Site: brandenburg
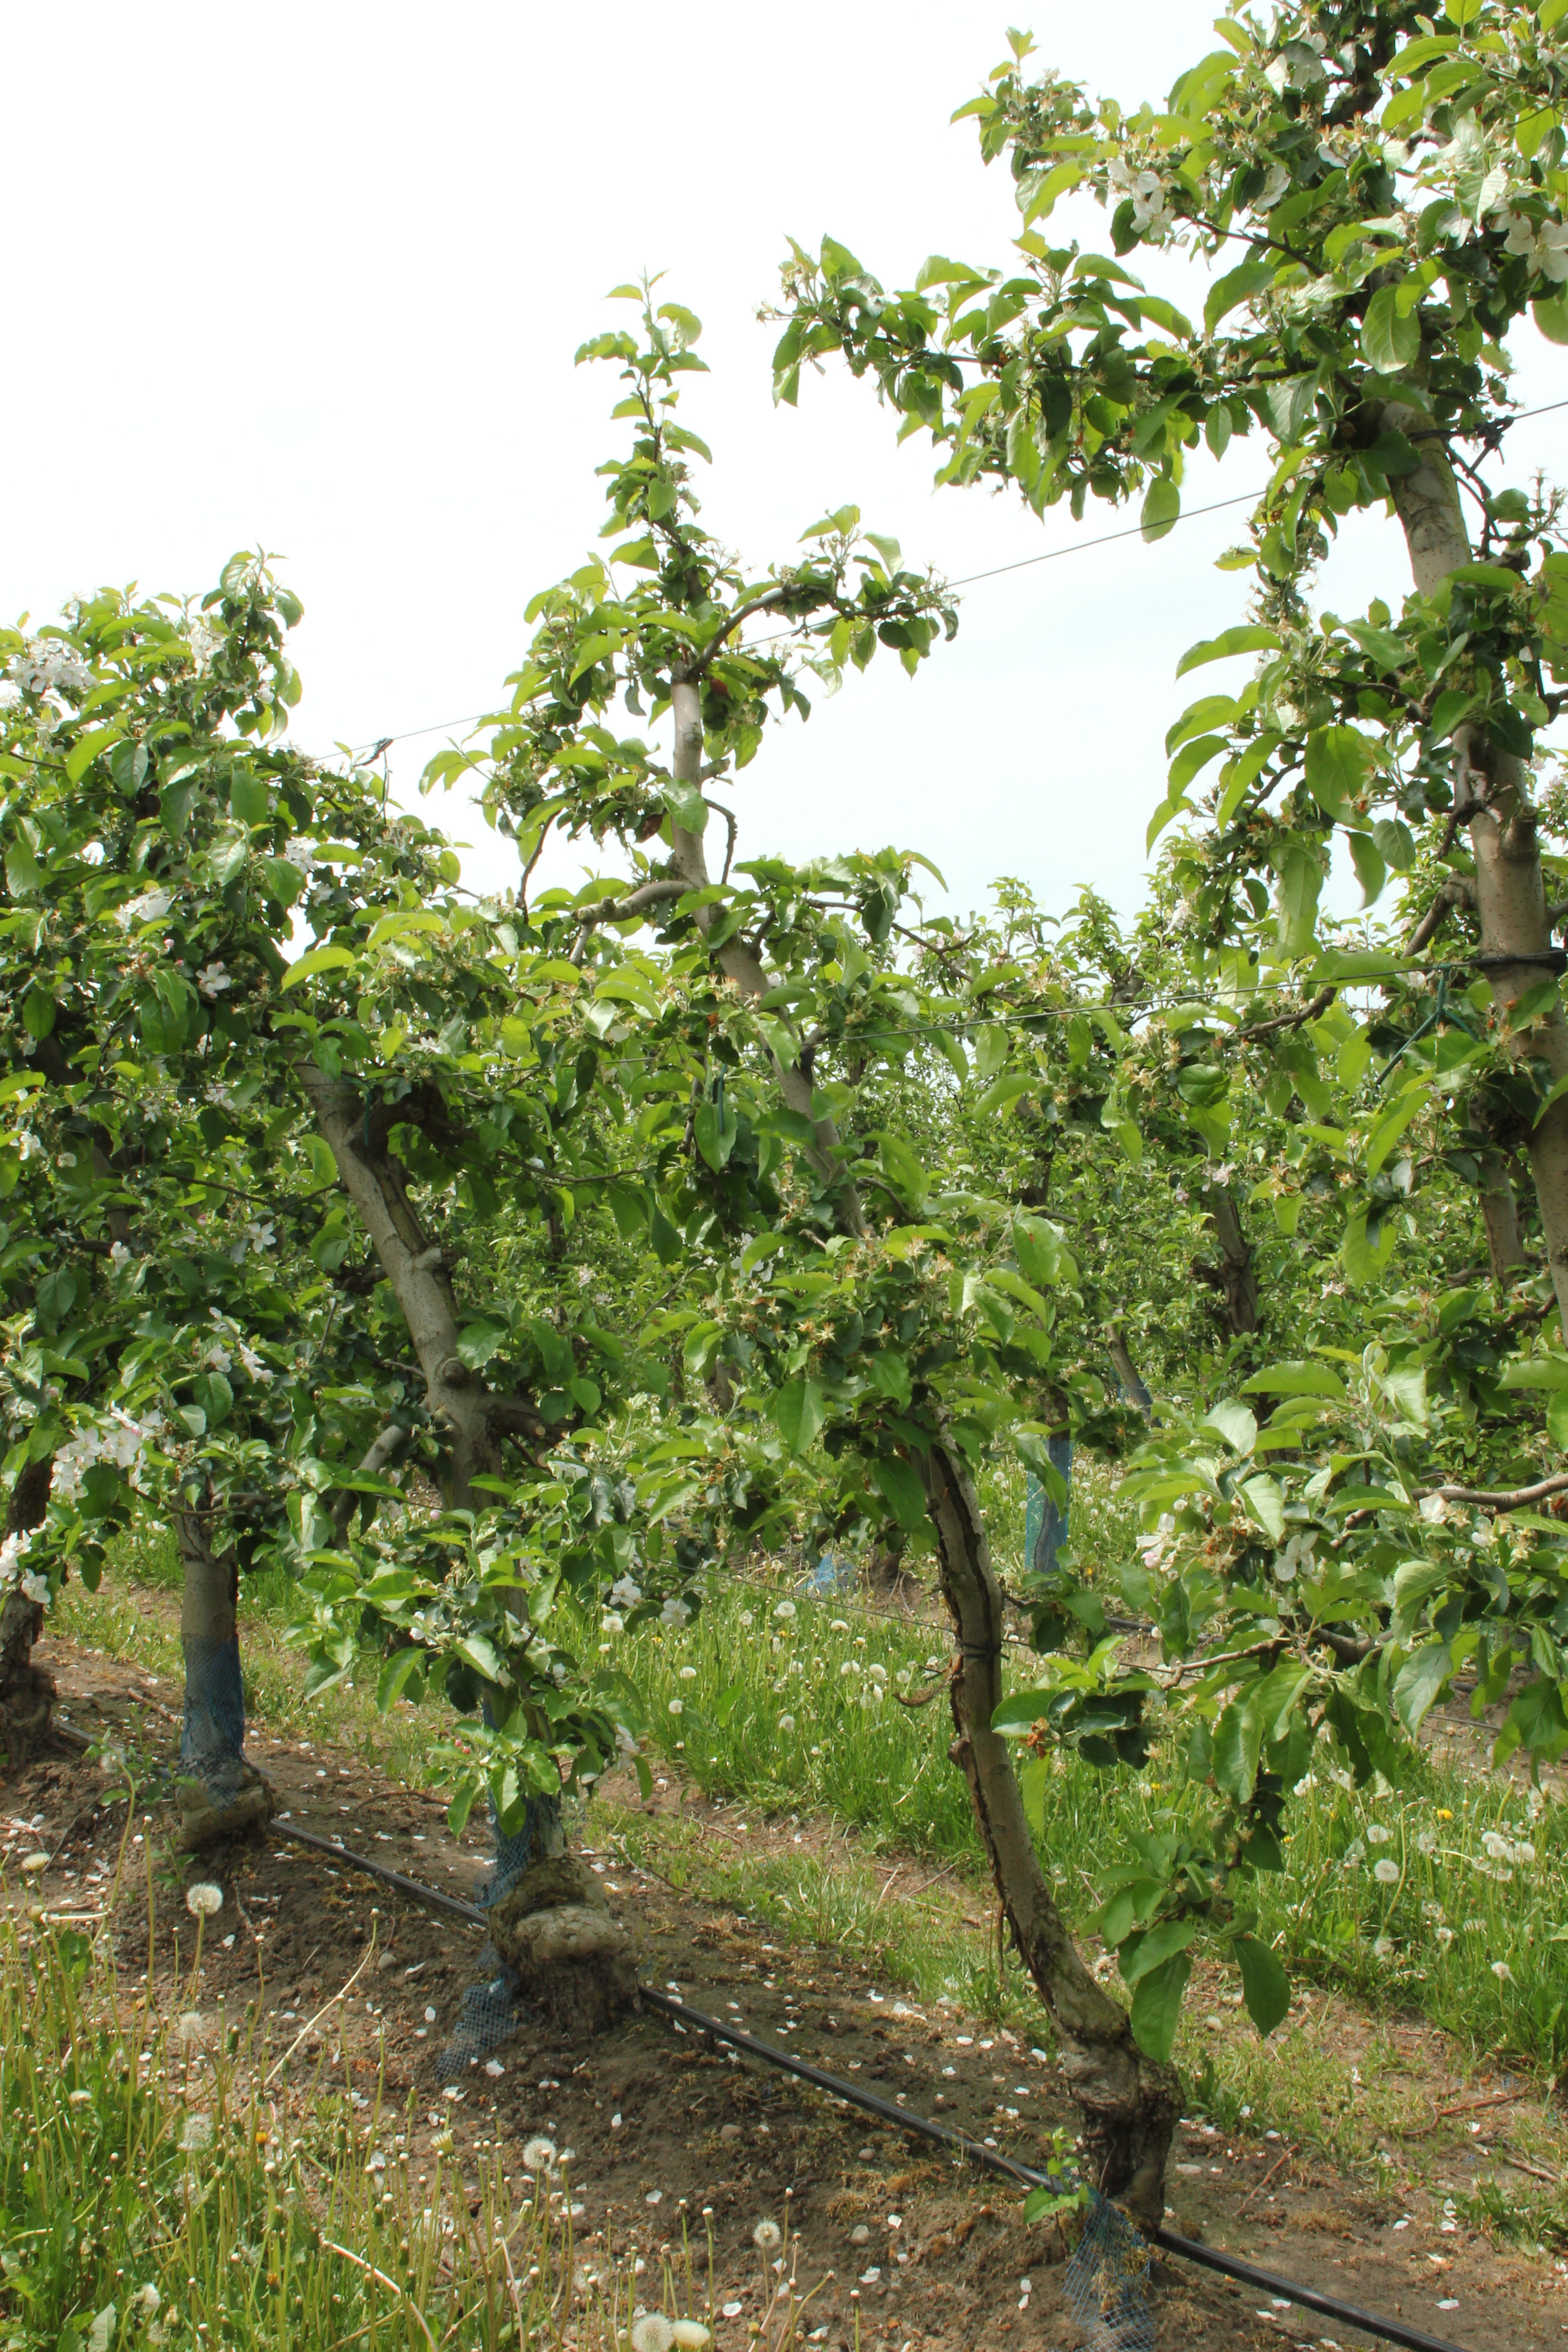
Growth stage (BBCH 67): Flowering